The Killer Is on the Phone

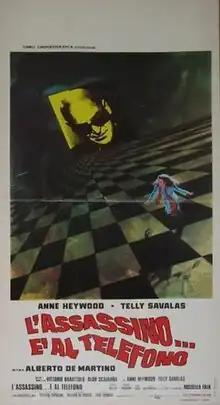

The Killer Is on the Phone is a 1972 "giallo" film directed by Alberto De Martino. It was released in the U.S. in July, 1975.